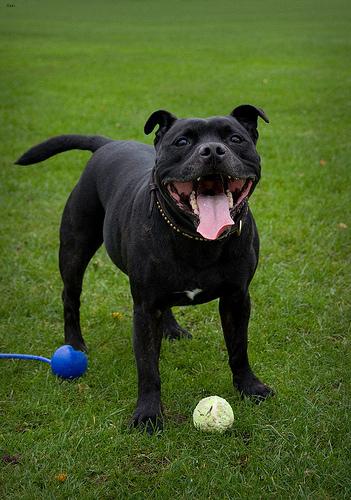
Breed: staffordshire bull terrier